Cleveland Browns Radio Network

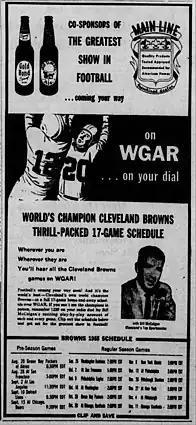
1956 ad for WGAR's Cleveland Browns football coverage, with Bill McColgan providing play-by-play.

Radio broadcasts for the Cleveland Browns date back to the team's inaugural 1946 season in the All-America Football Conference, with WGAR as the initial flagship station; WGAR sportscaster Bob Neal and Stan Gee were the team's first announcers. Bill Mayer took over as Neal's color commentator in 1947 in addition to his duties as WGAR's morning drive host. WGAR also carried a weekly 15-minute show during the football season by head coach Paul Brown, the Browns' co-founder and namesake. A five-station network was assembled for the 1948 season consisting of WGAR, WATG in Ashland, WBNS in Columbus, WHIO in Dayton, WFRO-FM in Fremont, WJEL in Springfield and WTRF in Bellaire; stations in Lima, Toledo, Zanesville, Marion and Cincinnati were added the following year. By 1952, the network spanned 16 stations in Ohio, West Virginia, Kentucky and Pennsylvania.